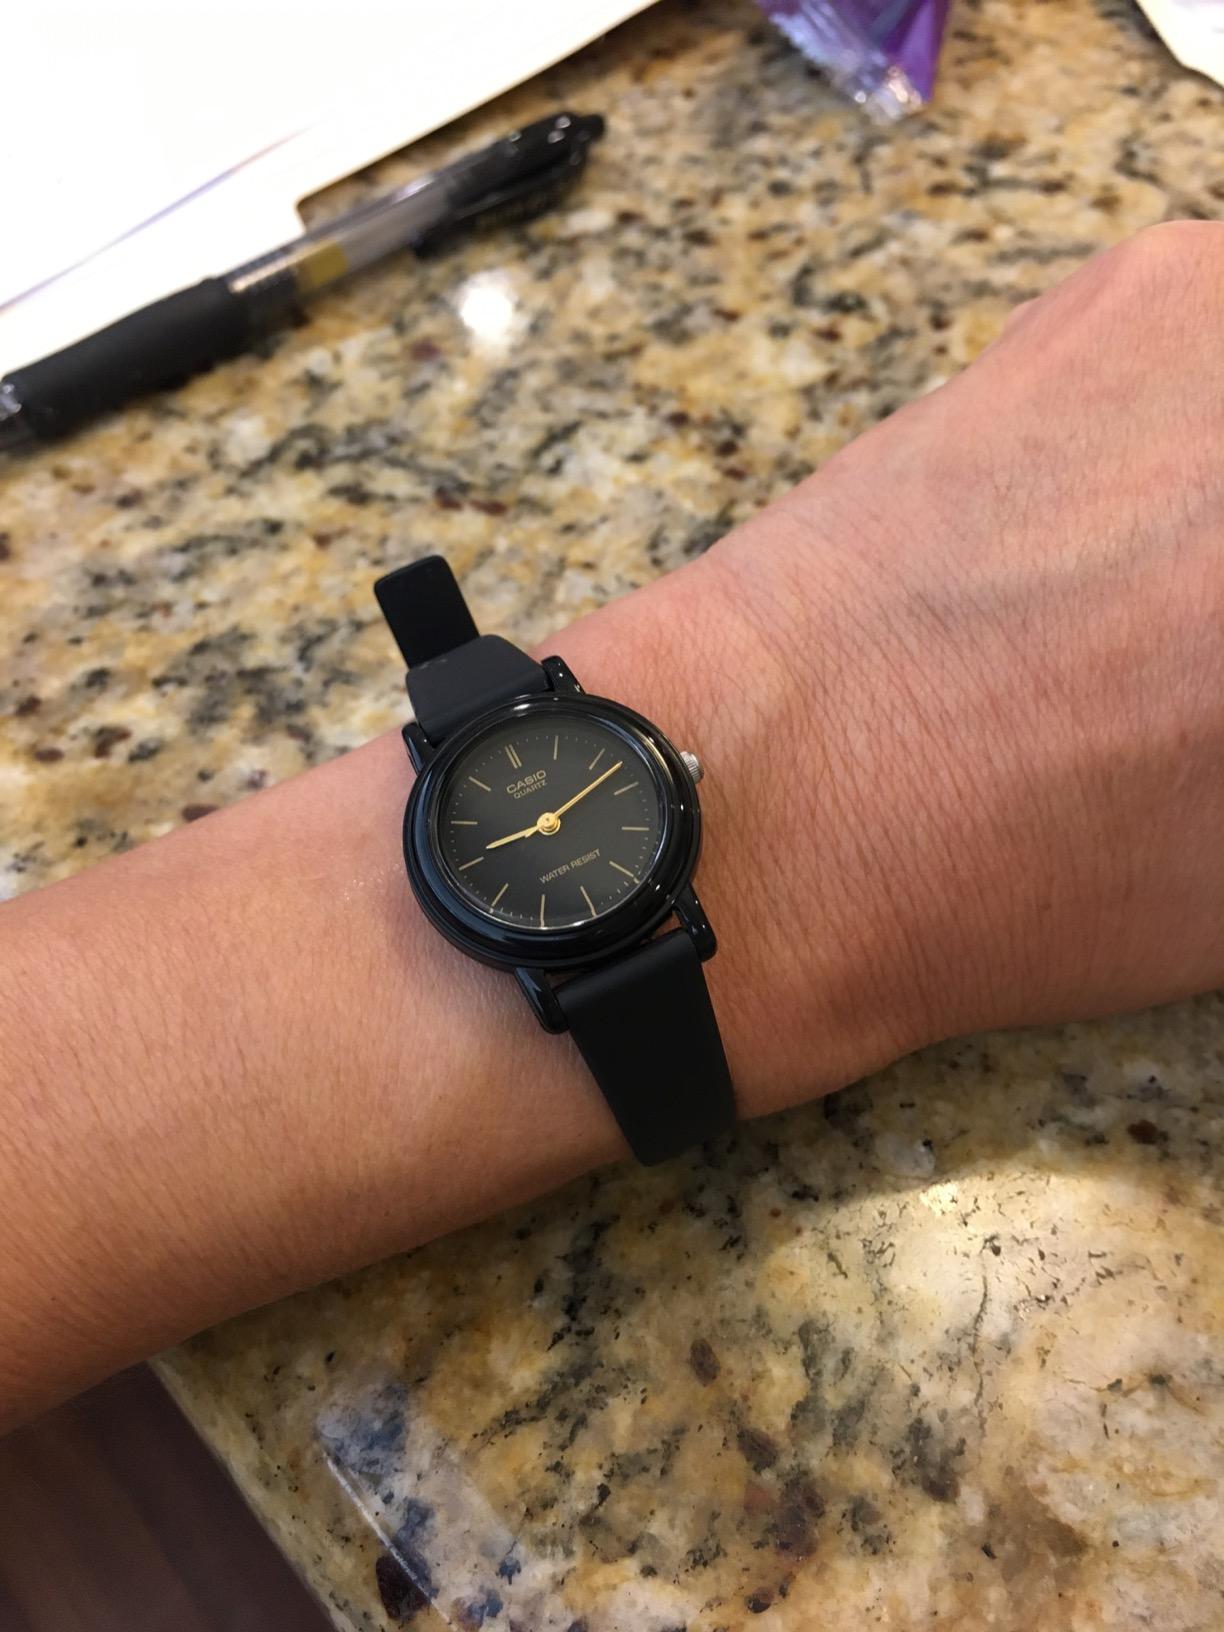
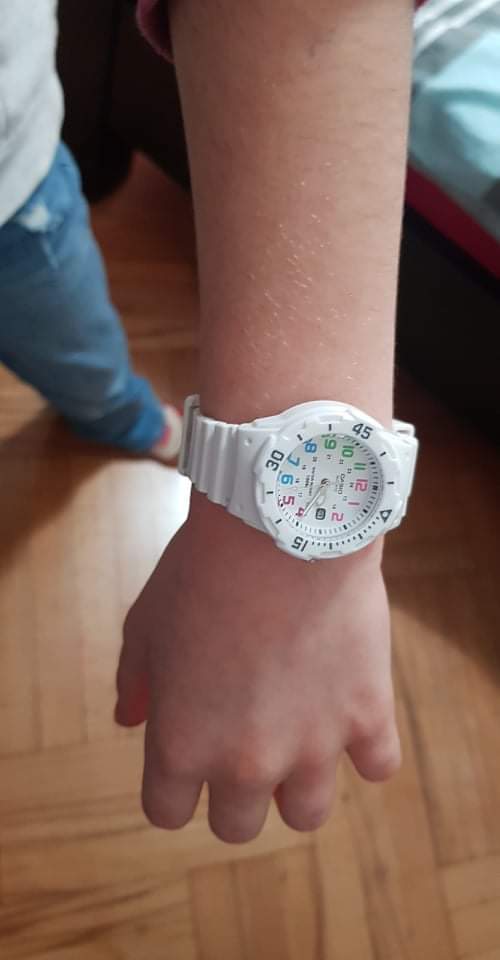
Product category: accessories_watch
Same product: no